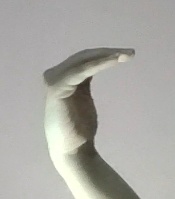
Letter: haa